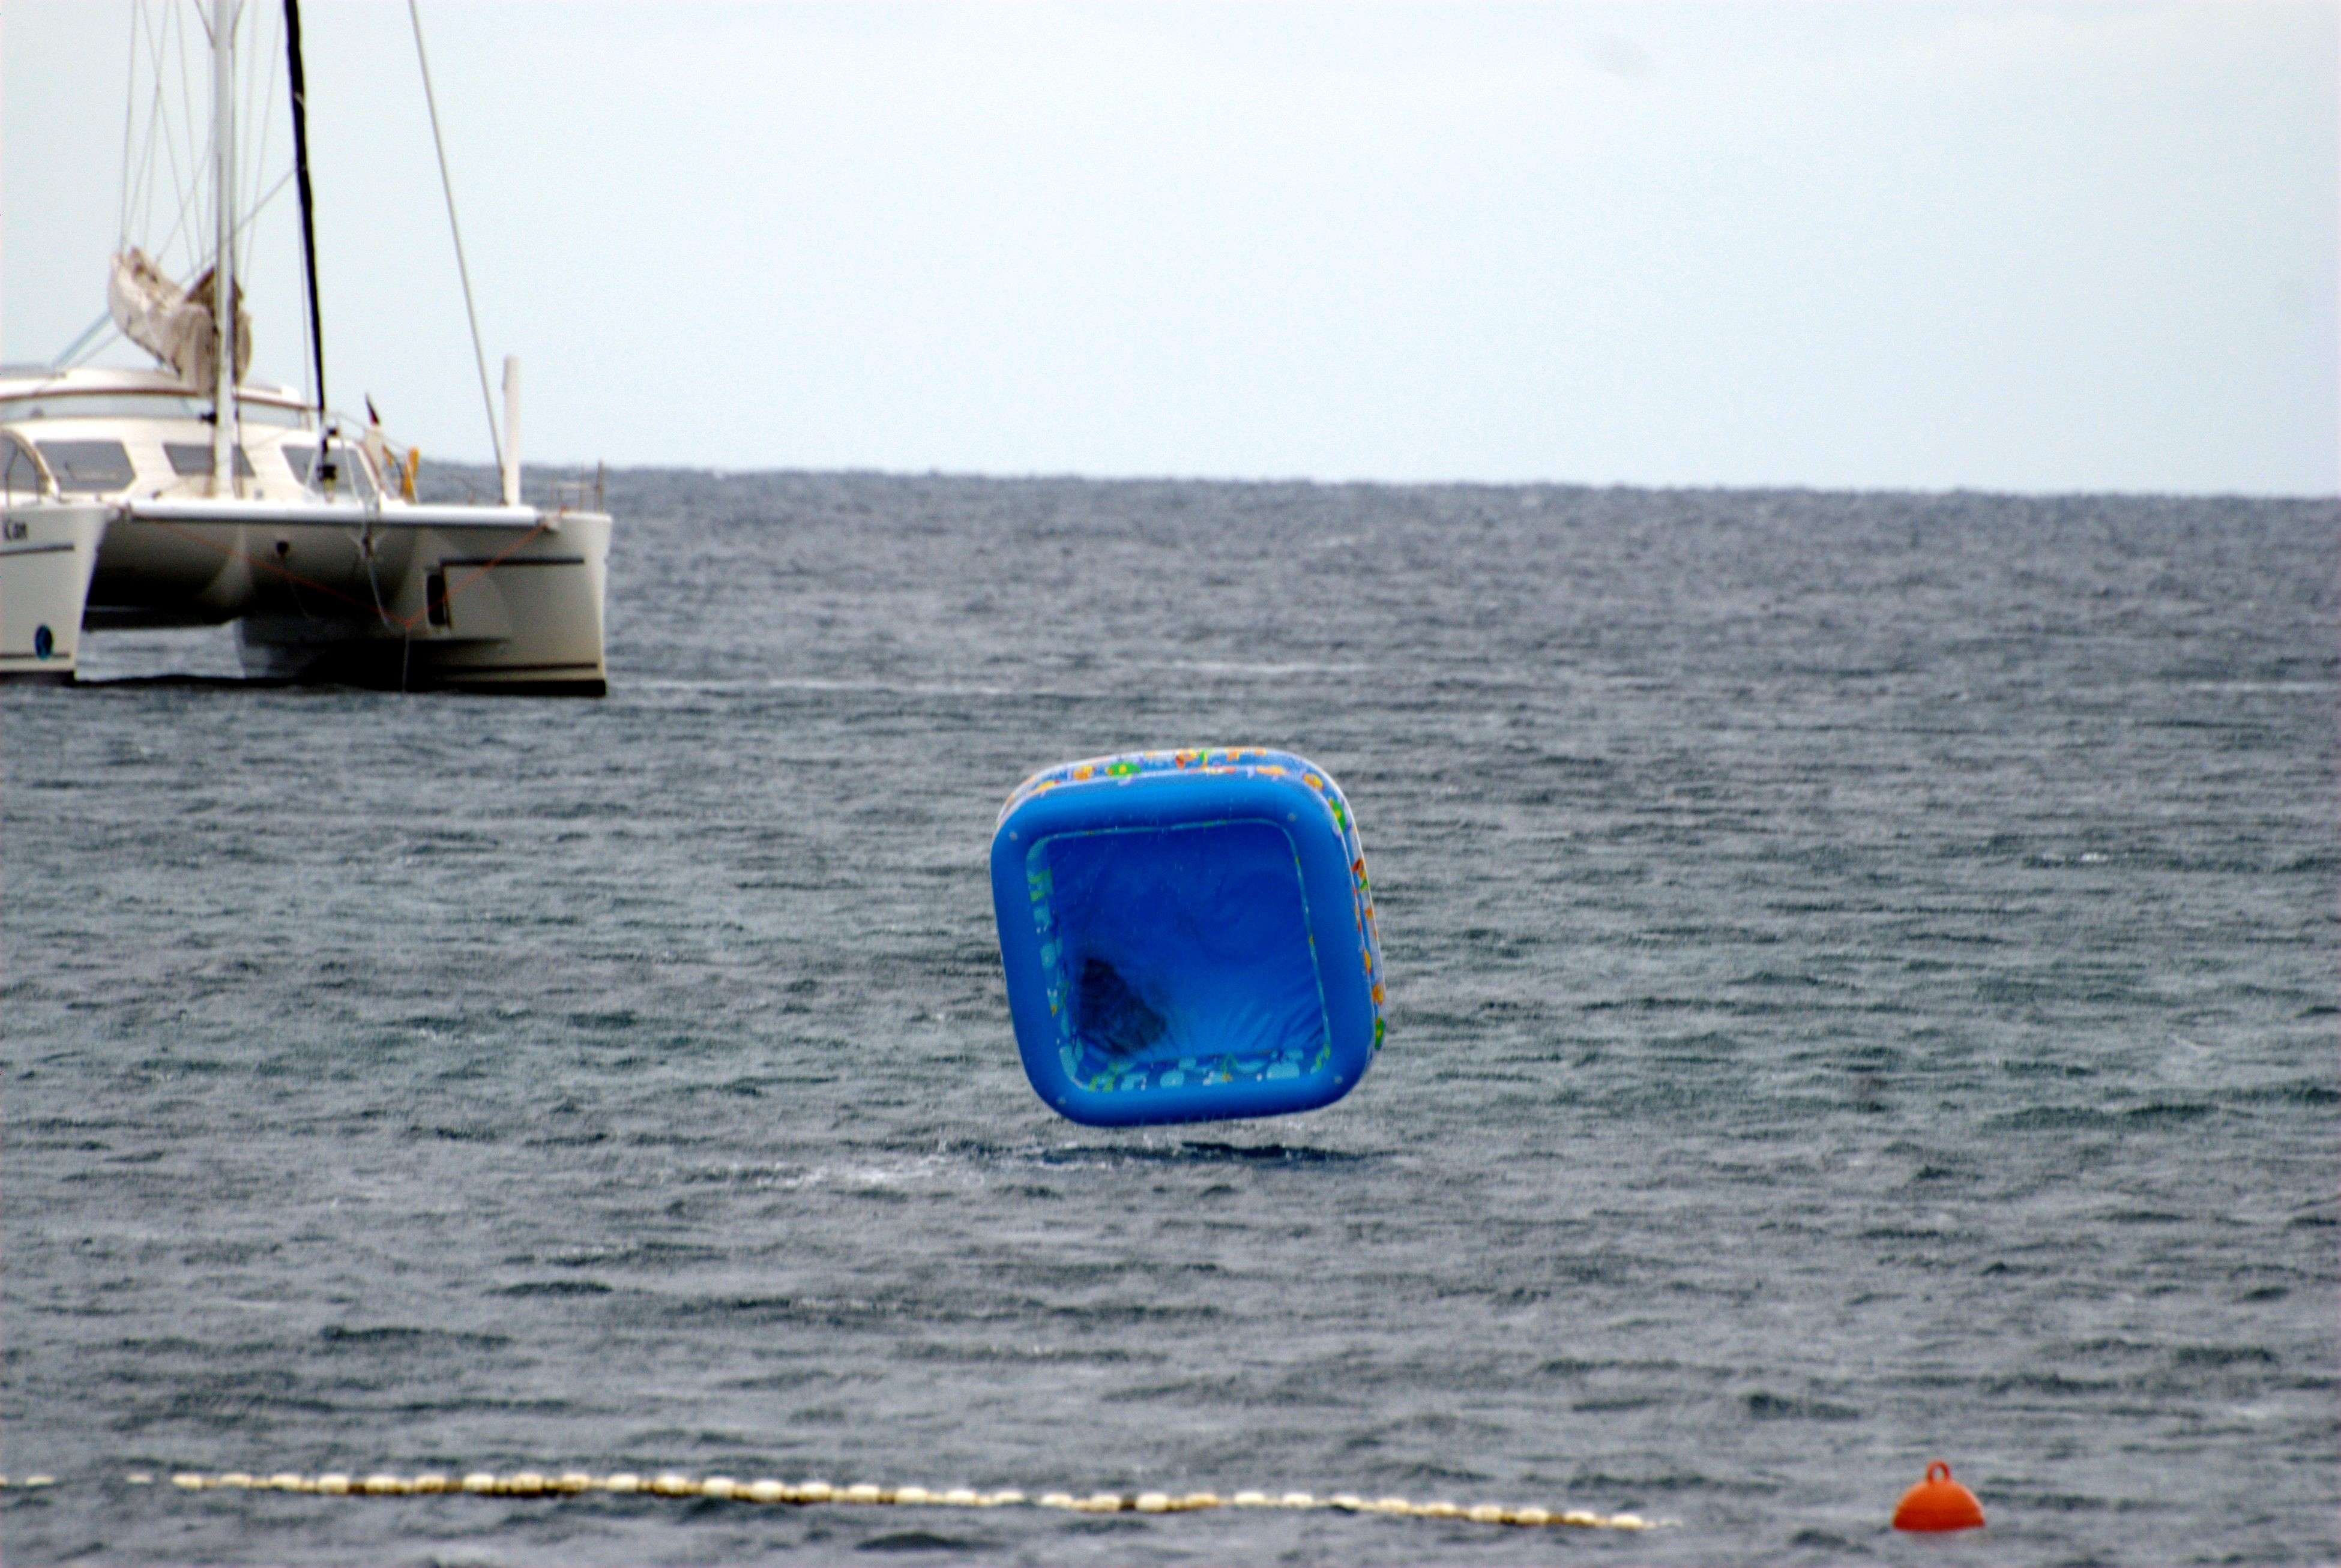
sea, boat, europe, vehicle, sailing, bay, nikon, sailboat, croatia, boating, sail, d80, watercraft, istria, adriatic, nikond80, rovigno, rovinj, jadran, istra